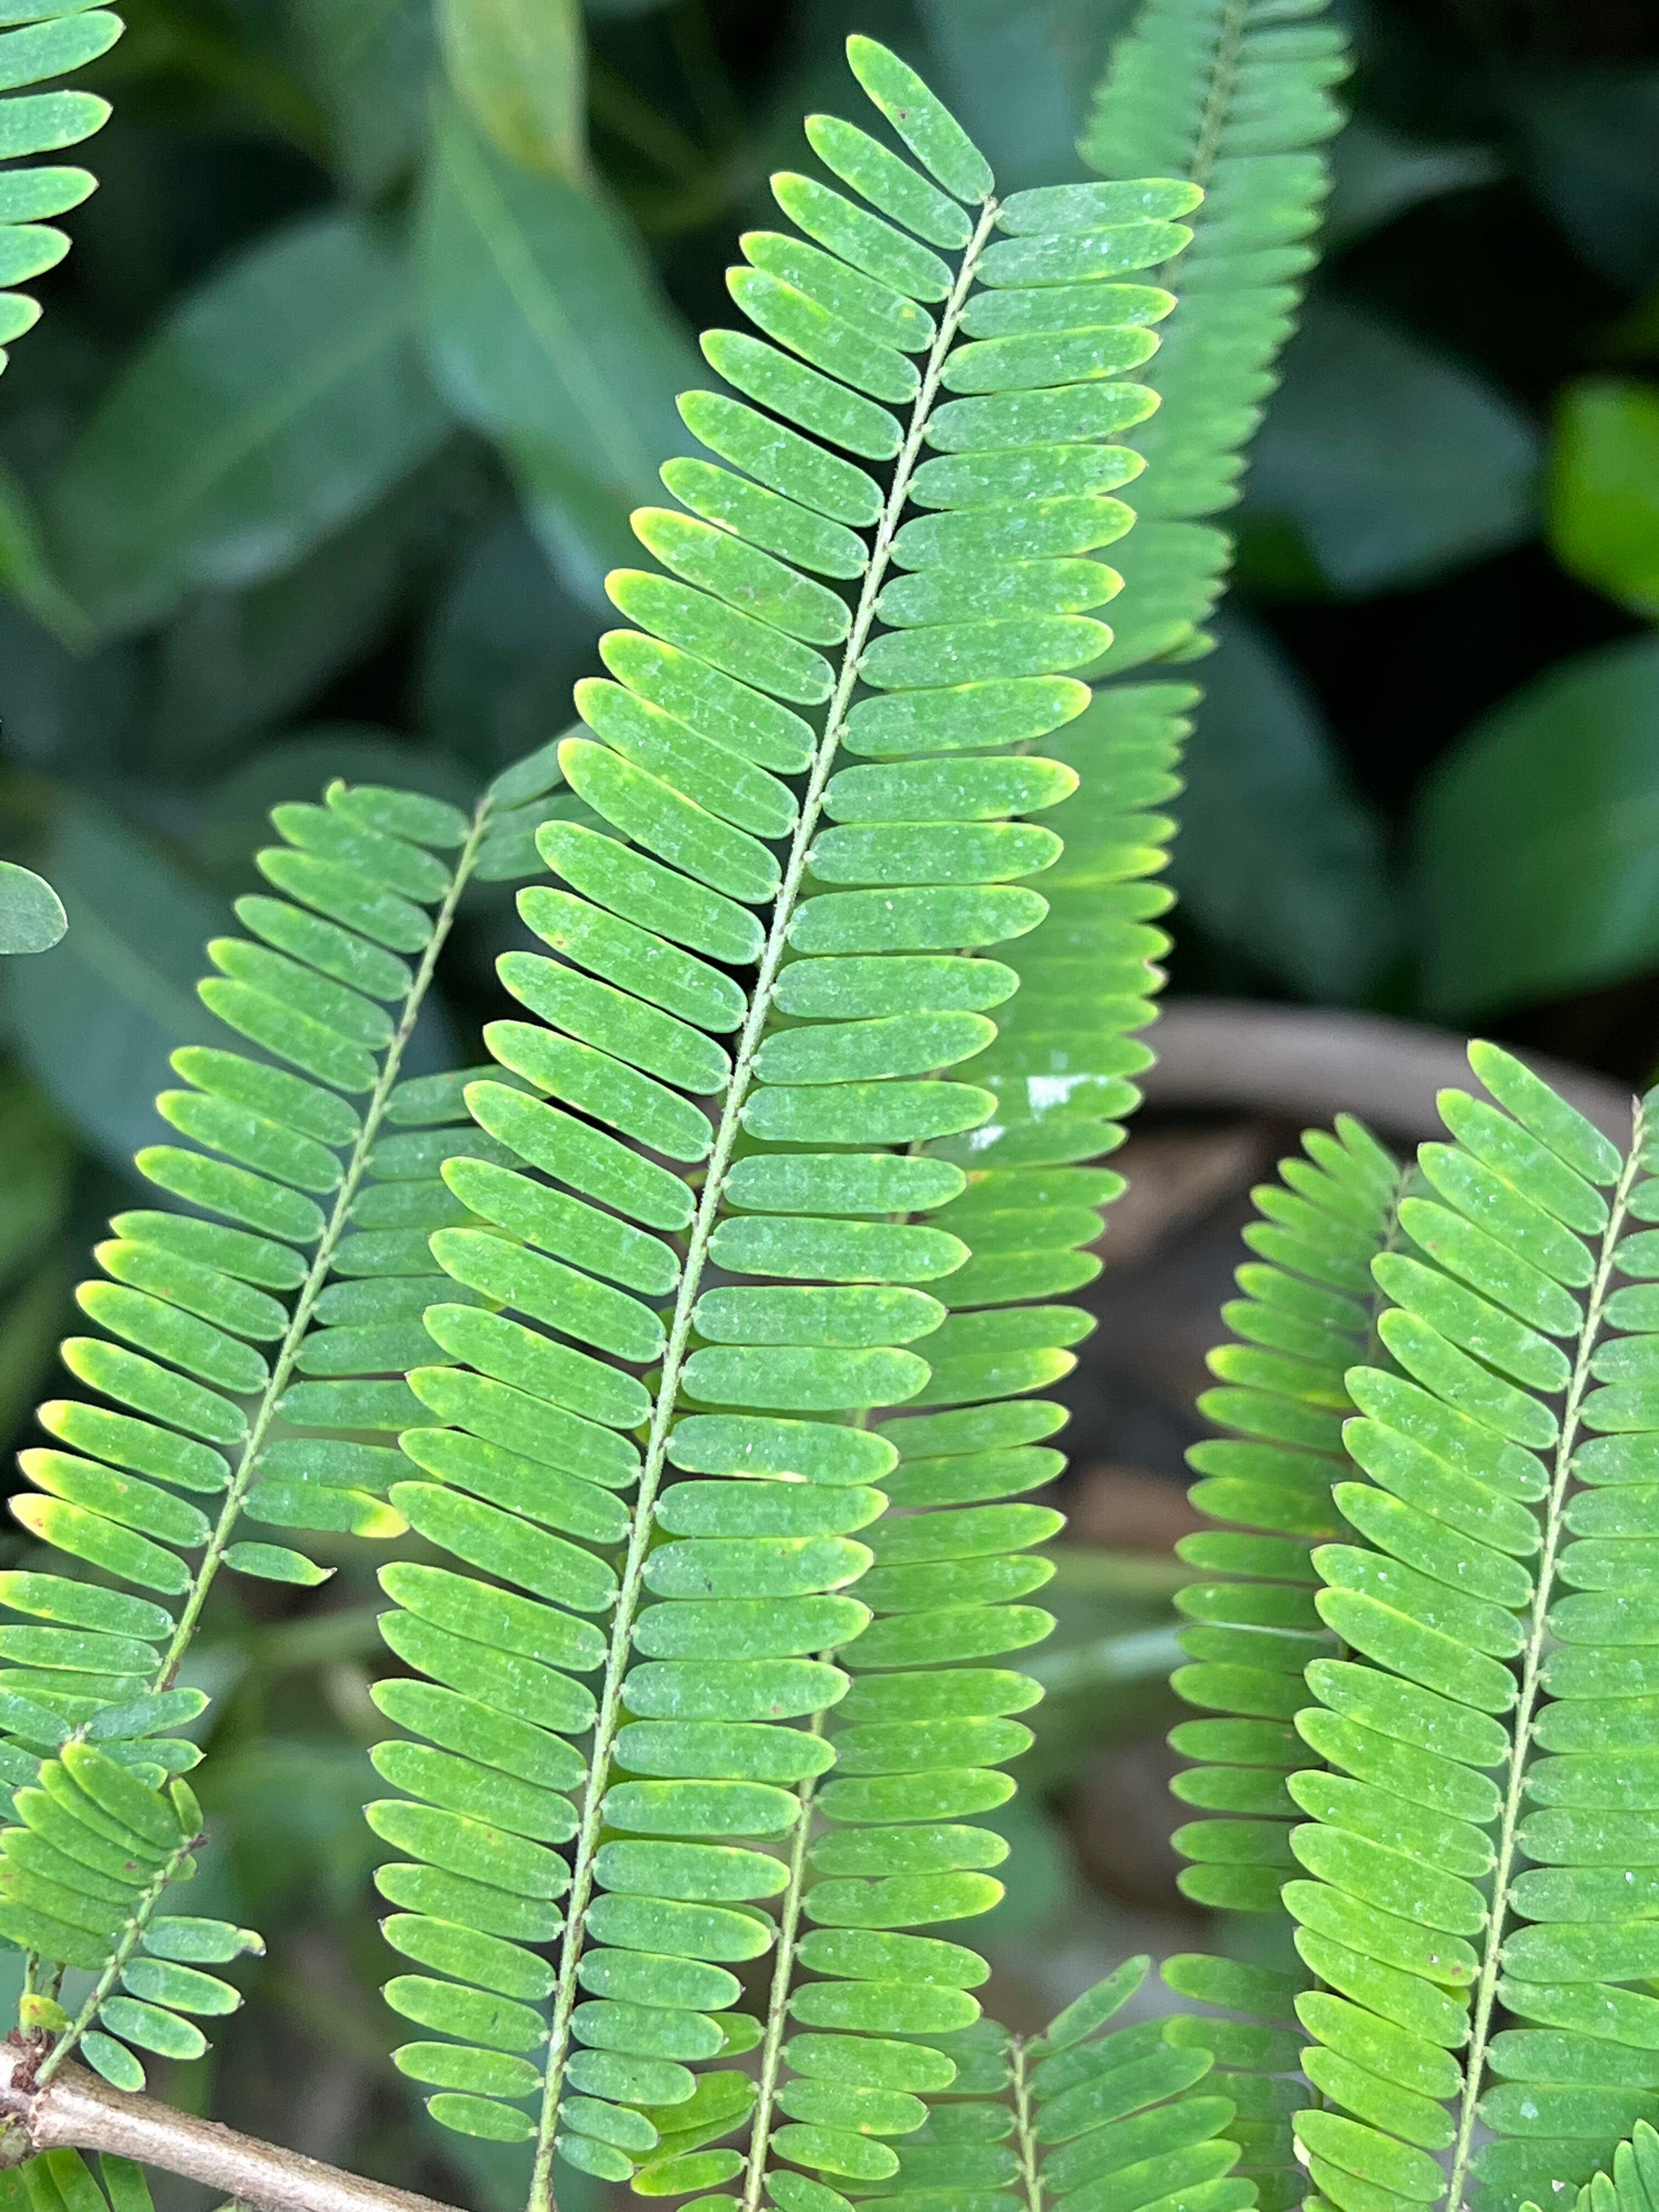
Plant species: phyllanthus-emblica